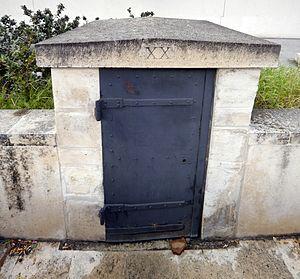
Le regard de Gentilly est un regard, situé à Gentilly, en France. C'est un élément de l'ancien aqueduc Médicis, et est à ce titre inscrit au titre des monuments historiques par arrêté du 10 février 1988.